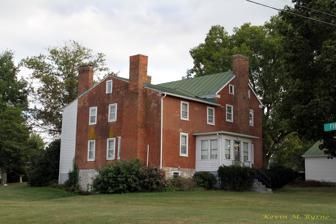
Building: Tunker House
Country: United States of America
Year built: 1806
Historic house in Virginia, United States United States historic place Tunker House U.S. National Register of Historic Places Virginia Landmarks Register Show map of Virginia Show map of the United States Location 411 Lindsay Avenue, Broadway, Virginia 22815 Coordinates 38°36′15″N 78°47′55″W / 38.60417°N 78.79861°W / 38.60417; -78.79861 Area 9.9 acres (4.0 ha) Built c. 1798 ( 1798 ) , 1802-1806 Architect Yount, Benjamin NRHP reference No. 71000989 VLR No. 177-5004 Significant dates Added to NRHP July 2, 1971 Designated VLR March 2, 1971 Tunker House , also known as the Yount-Zigler House , is a historic home located in Broadway , Rockingham County, Virginia . The house consists of a two-story, three-bay, brick main block, with a brick and frame rear ell.  The brick portion of the rear ell is the oldest section and dates to about 1798. It was later raised to a full two stories in the 1830s. The main block was added between 1802 and 1806. From the early-19th century until 1830 the house was used for worship services by the Pre-split U.S. Schwarzenau Brethren community now represented by German Baptists , Old Brethren , (or Tunker, now Dunkard Brethren ).  It was the home of impactful Brethren elder and author, Peter Nead (1796-1877). He lived here from the time he married Elizabeth, daughter of the builder Benjamin Yount, in 1825, until 1839. It was listed on the National Register of Historic Places in 1971. References